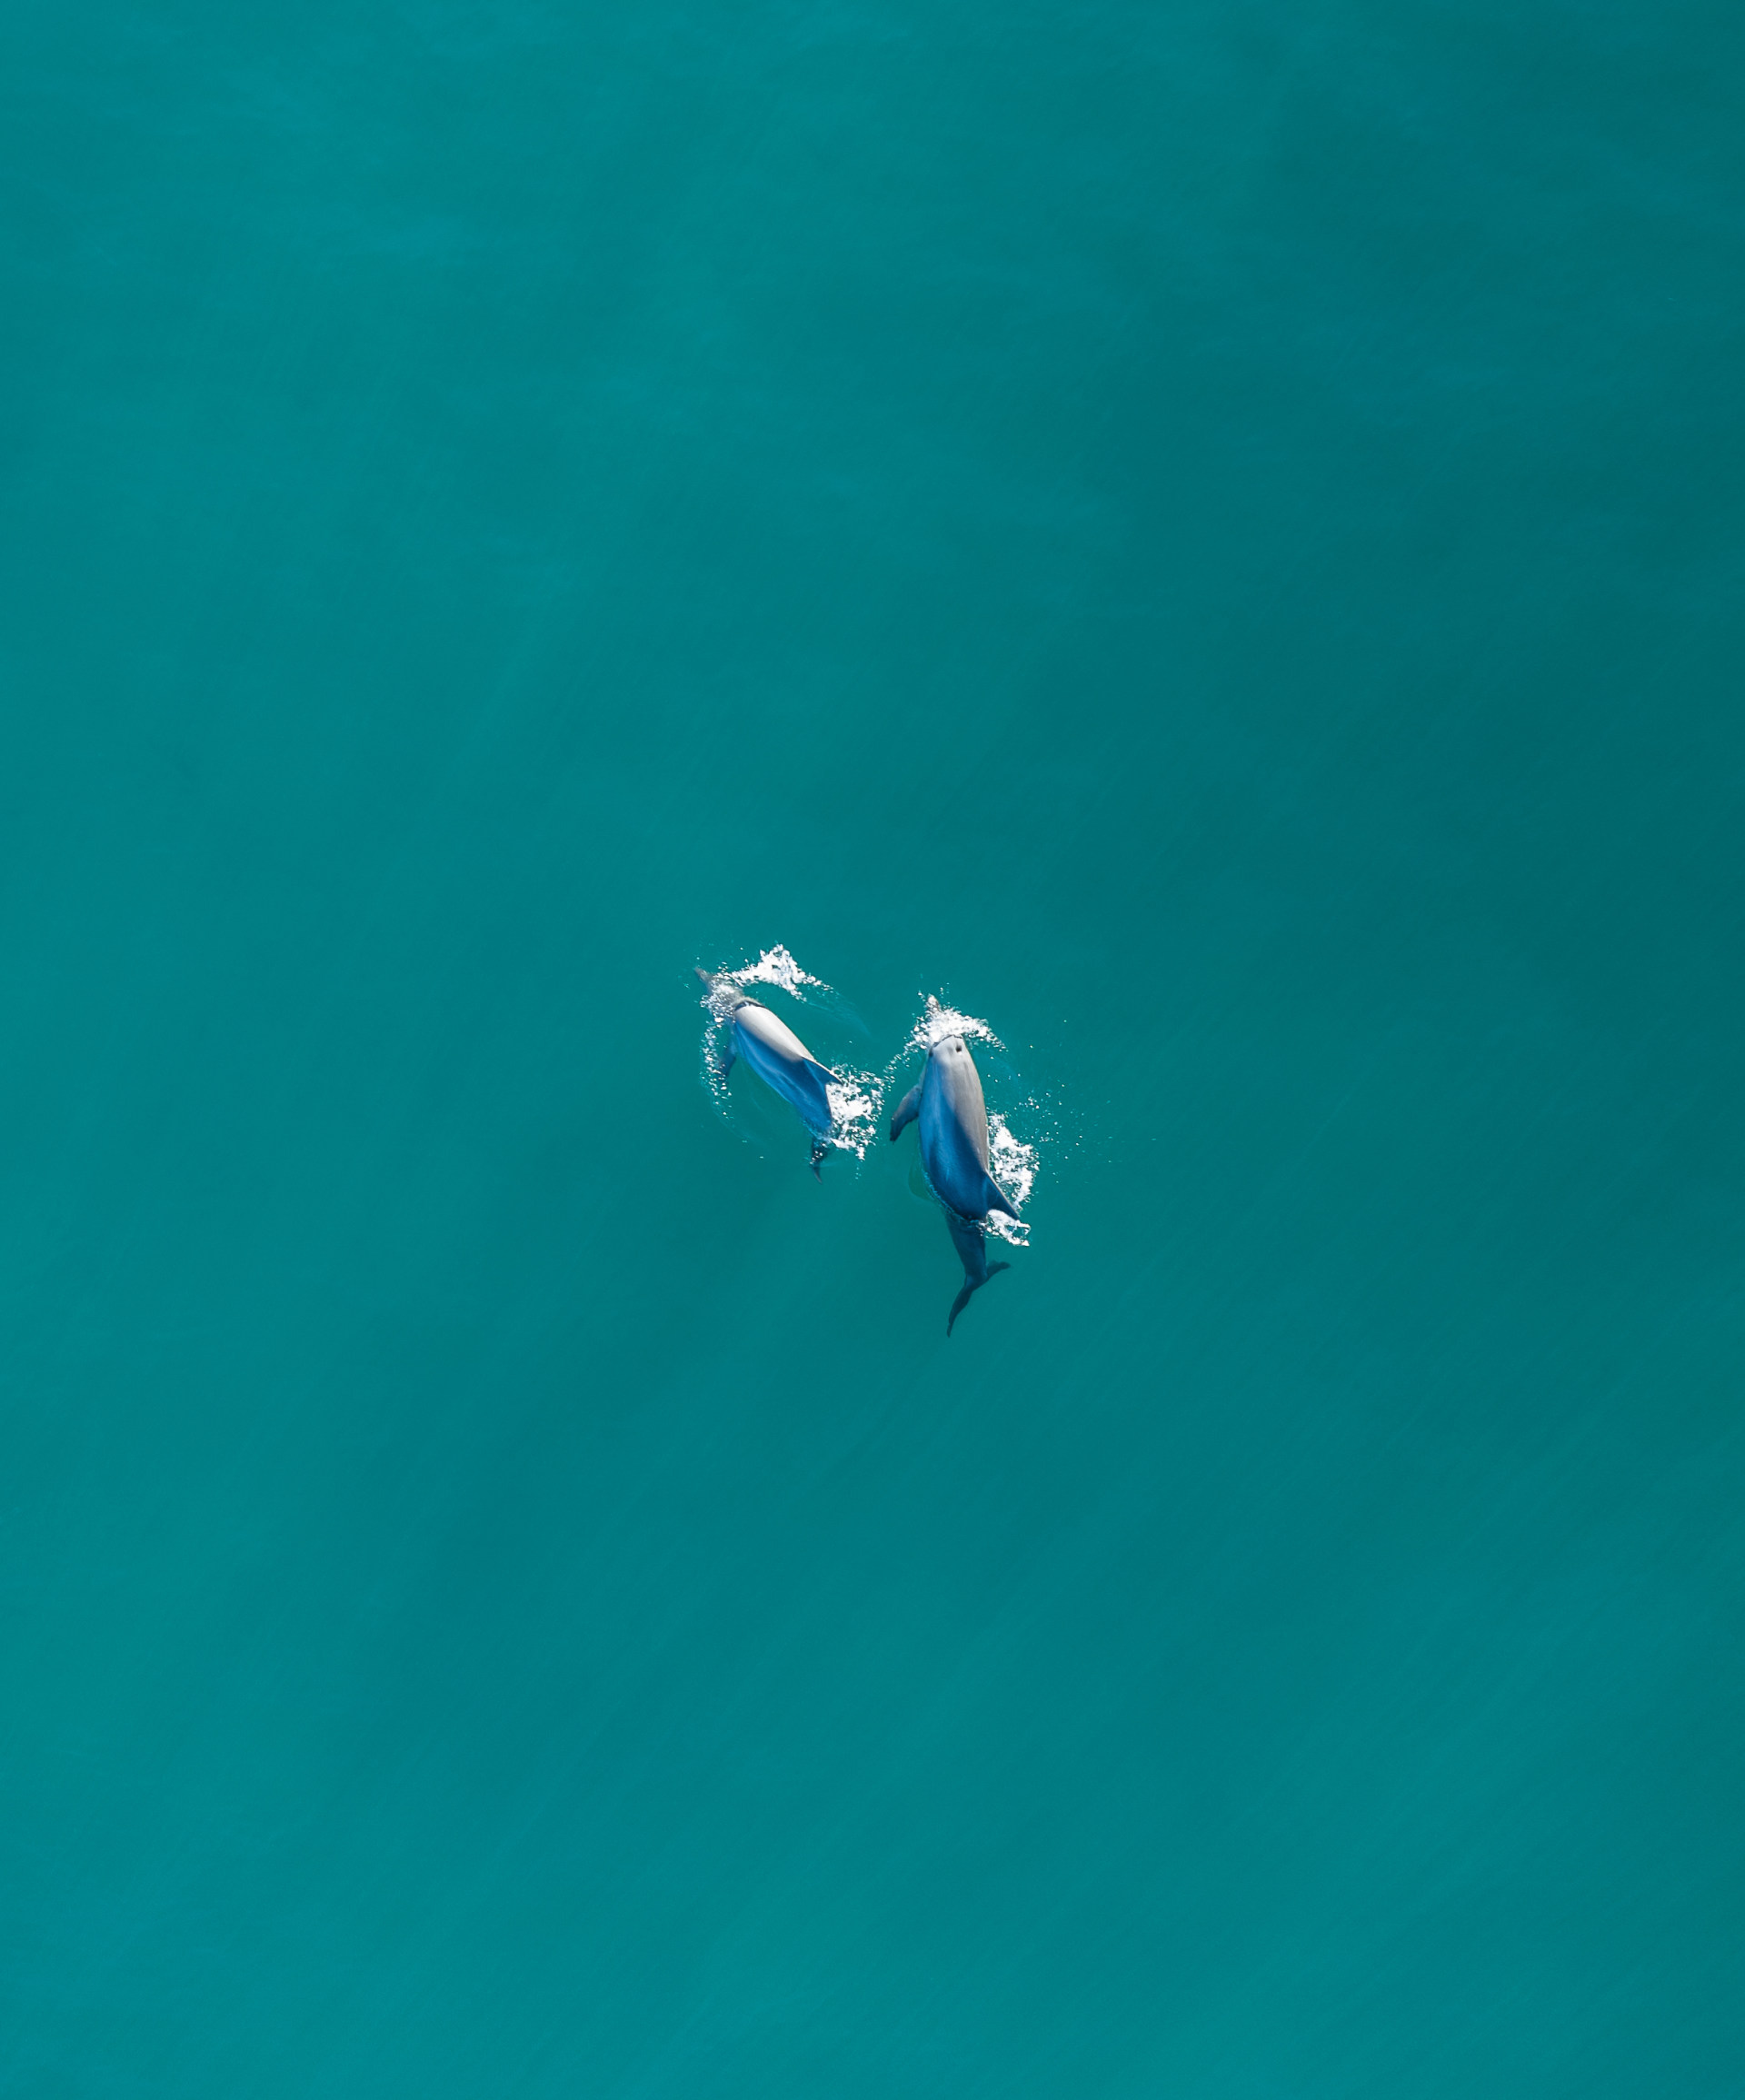
sea, water, azure, air travel, aqua, liquid, wing, electric blue, seabird, fashion accessory, flight, fin, ocean, font, aviation, recreation, airplane, island, aircraft, beak, art, charadriiformes, wildlife, emblem, logo